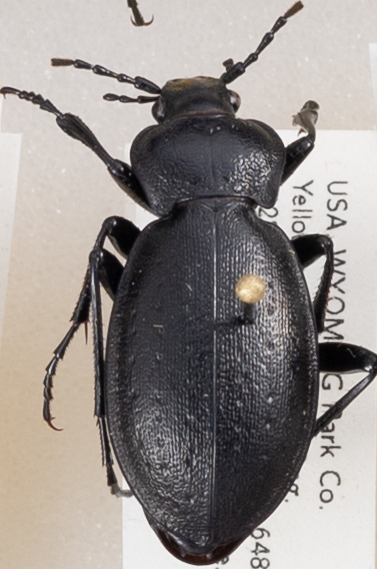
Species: Carabus taedatus
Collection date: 2019-07-24 04:00:00
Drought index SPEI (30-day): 0.03
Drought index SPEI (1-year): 0.47
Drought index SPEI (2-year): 1.45